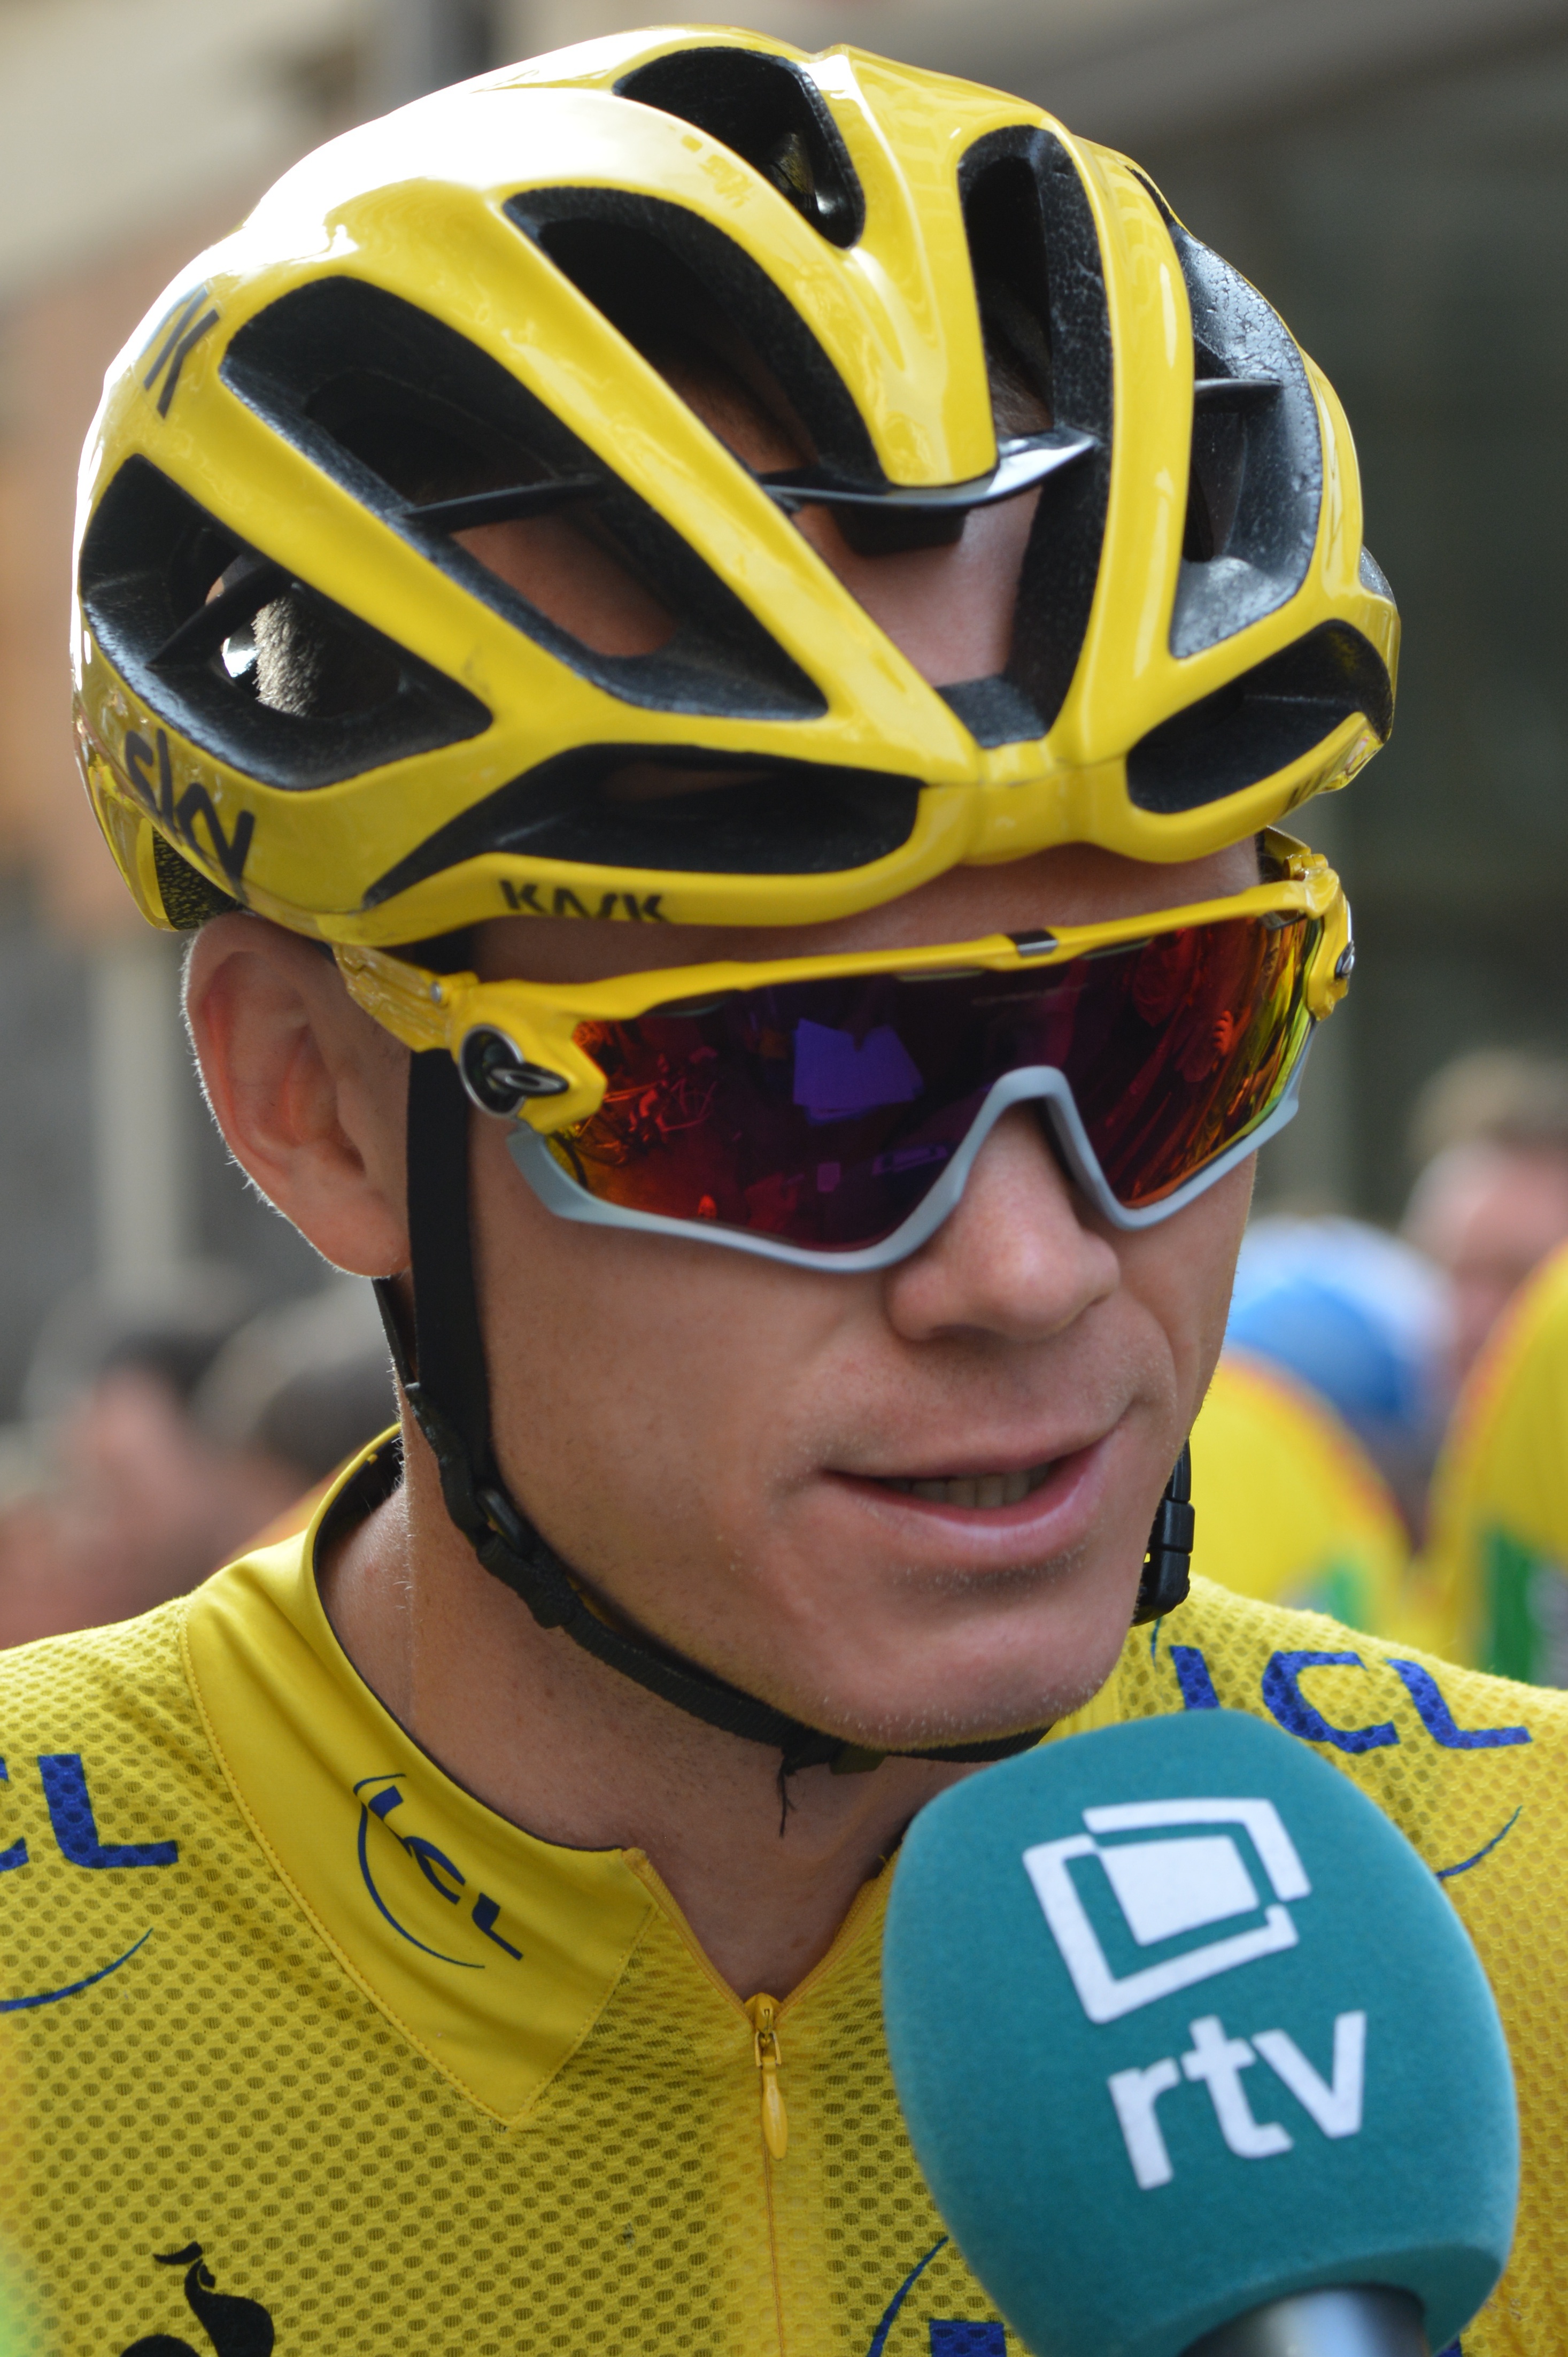
man, people, cyclist, clothing, sports equipment, cycling, race, sports, helmet, racing, jockey, winner, champion, professional road bicycle racer, celebrity, interview, chris froome, bicycle racing, endurance sports, yellow jersey